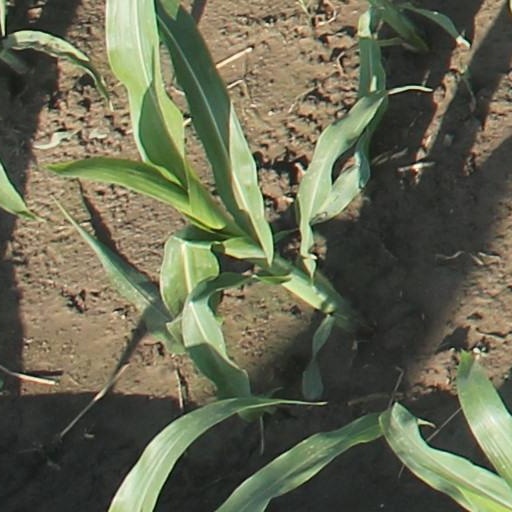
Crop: maize; corn